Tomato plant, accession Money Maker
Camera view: bottom (45 deg); turntable rotation: 180 degrees
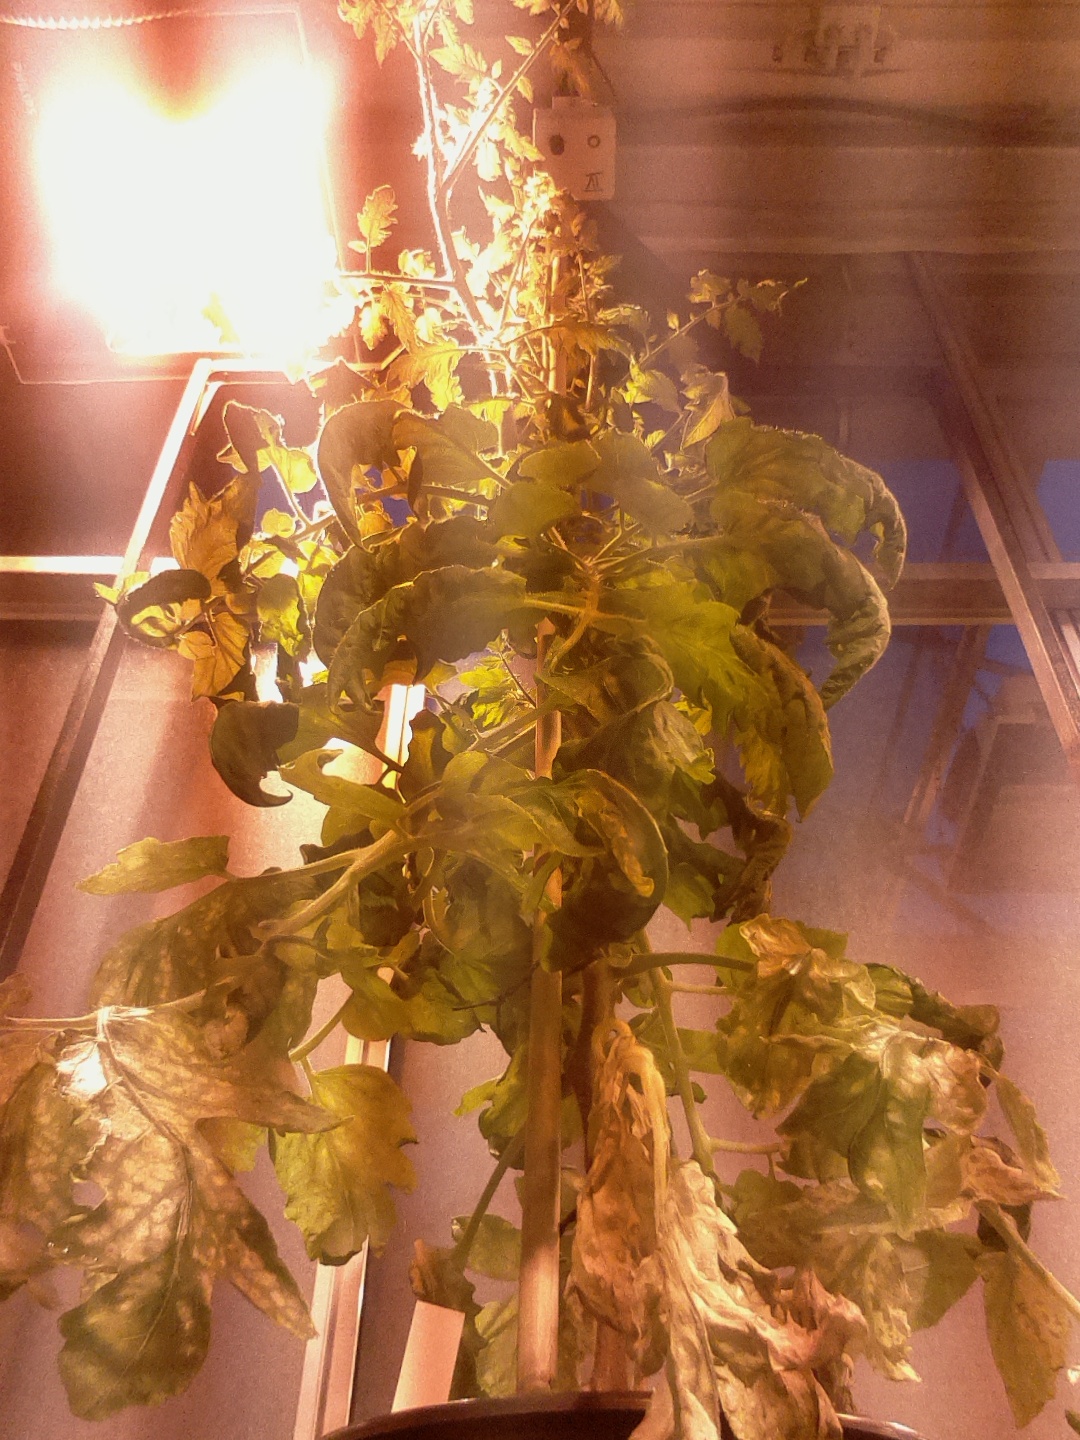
BBCH growth stage 68: Full flowering, 80%-90% of flowers open, more petals falling